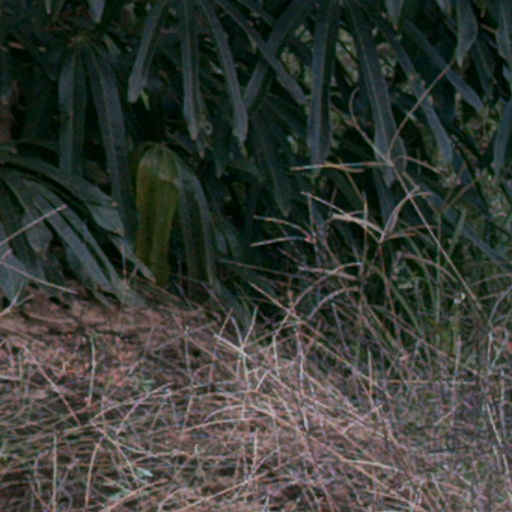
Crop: cassava